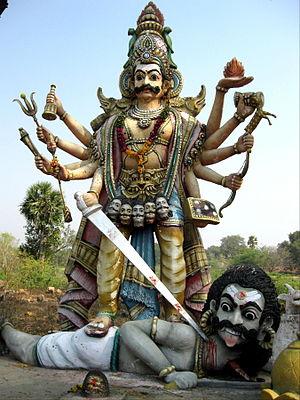
Virabhadra est une émanation de Shiva, cité entre autres dans le Vishnu Purana. Daksha avait célébré un grand sacrifice de feu, un yajna, mais pas pour Shiva, son gendre. Souffrant d'être séparée de Shiva, Satī, s'appliqua alors « à renfermer en soi-même le feu du souffle vital », à méditer sur son amant divin Shiva « et son corps, purifié de tout péché, parut tout d'un coup embrasé par le feu qu'y avait allumé la Contemplation ». En colère d'être séparé de son aimée Sati, Shiva créa Virabhadra, qui détruisit le sacrifice et molesta les dieux. De nombreux temples, en Inde, ont sa statue à leurs entrées ; il est censé les protéger. Il est également fréquemment représenté auprès des sept mères.